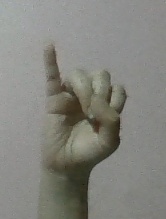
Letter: meem